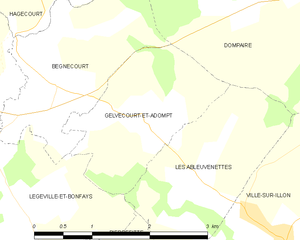
Carte des communes françaises Gelvécourt-et-Adompt
Gelvécourt-et-Adompt est une commune française située dans le département des Vosges, en région Grand Est.